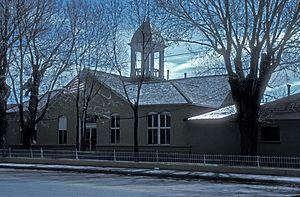
Le comté de Costilla est un comté du Colorado. Son siège est San Luis. L'autre municipalité du comté est Blanca.